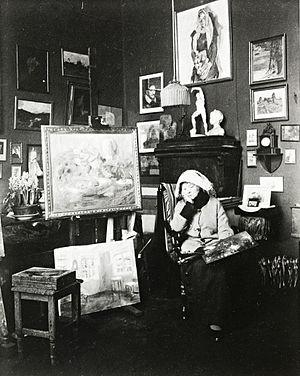
Harriet Backer née le 21 janvier 1845 à Holmestrand, morte le 25 mars 1932 à Oslo, est une artiste peintre norvégienne des XIXᵉ – XXᵉ siècles. Peintre de paysages, d'intérieurs, impressionniste, portraitiste.